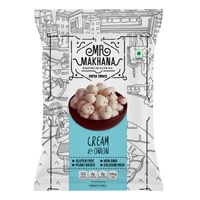
Mr makhana cream & onion
Brand: Gsquare
Category: Food, Beverages & Tobacco > Food Items > Fruits & Vegetables > Fresh & Frozen Fruits > Mamey